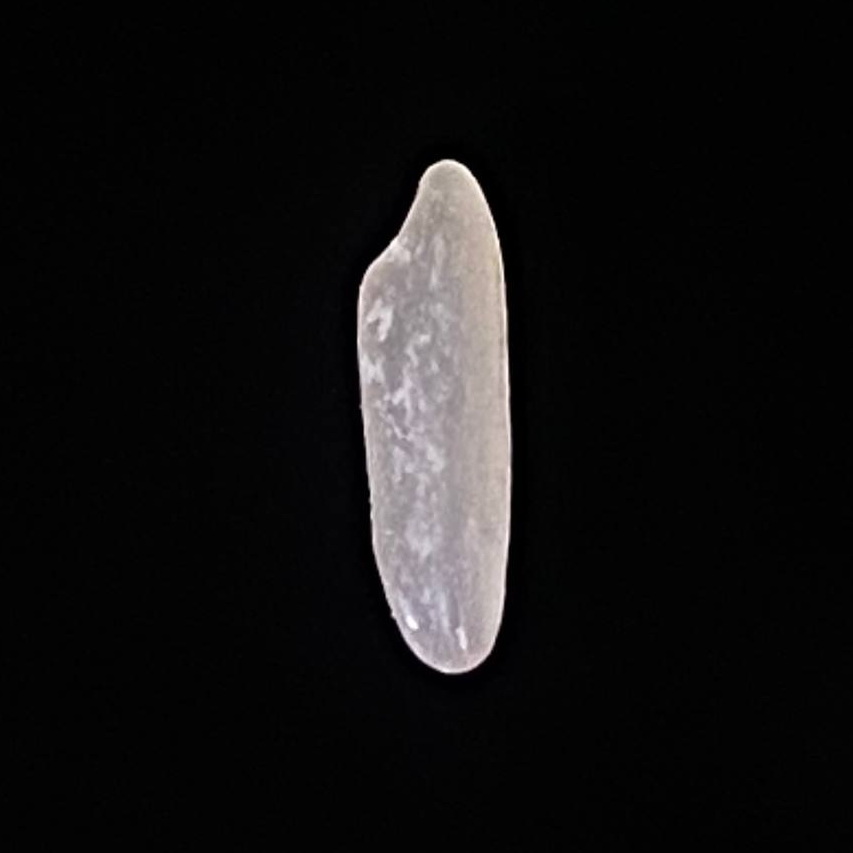
Rice variety: Jirashail